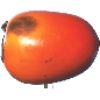
Label: Kaki 1